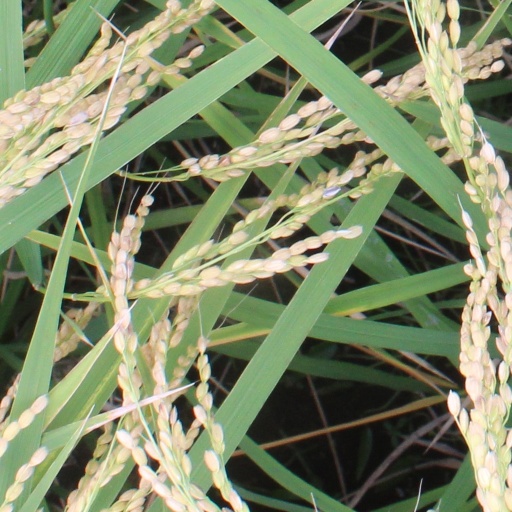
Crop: rice